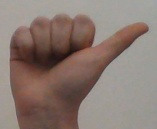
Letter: dhad